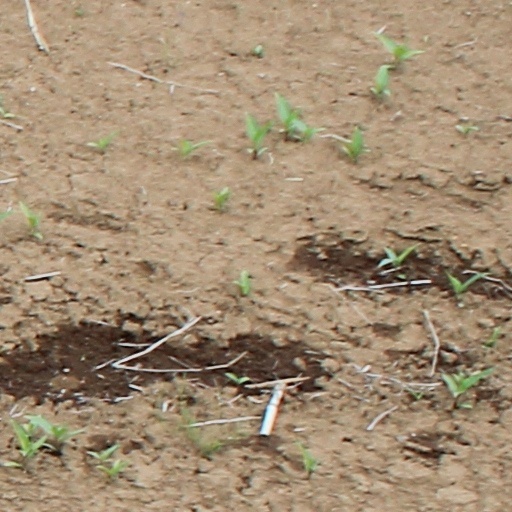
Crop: wheat